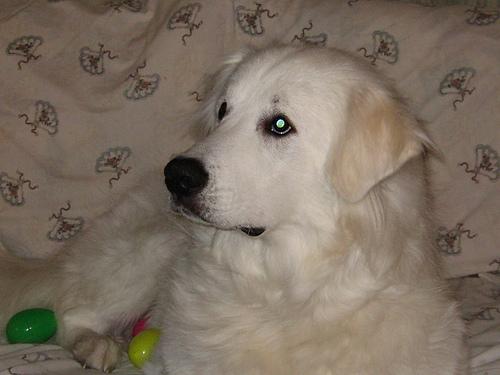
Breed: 225-n000073-Great_Pyrenees